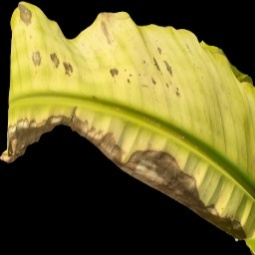
Label: Potassium